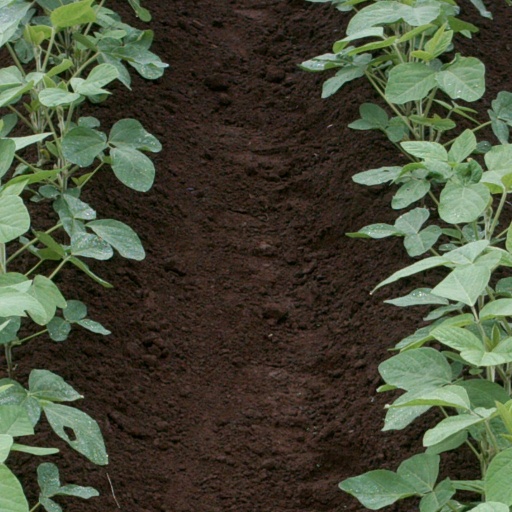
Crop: soybean